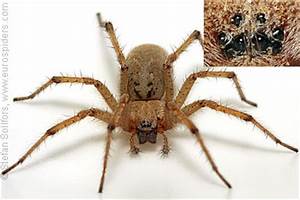
Label: spider